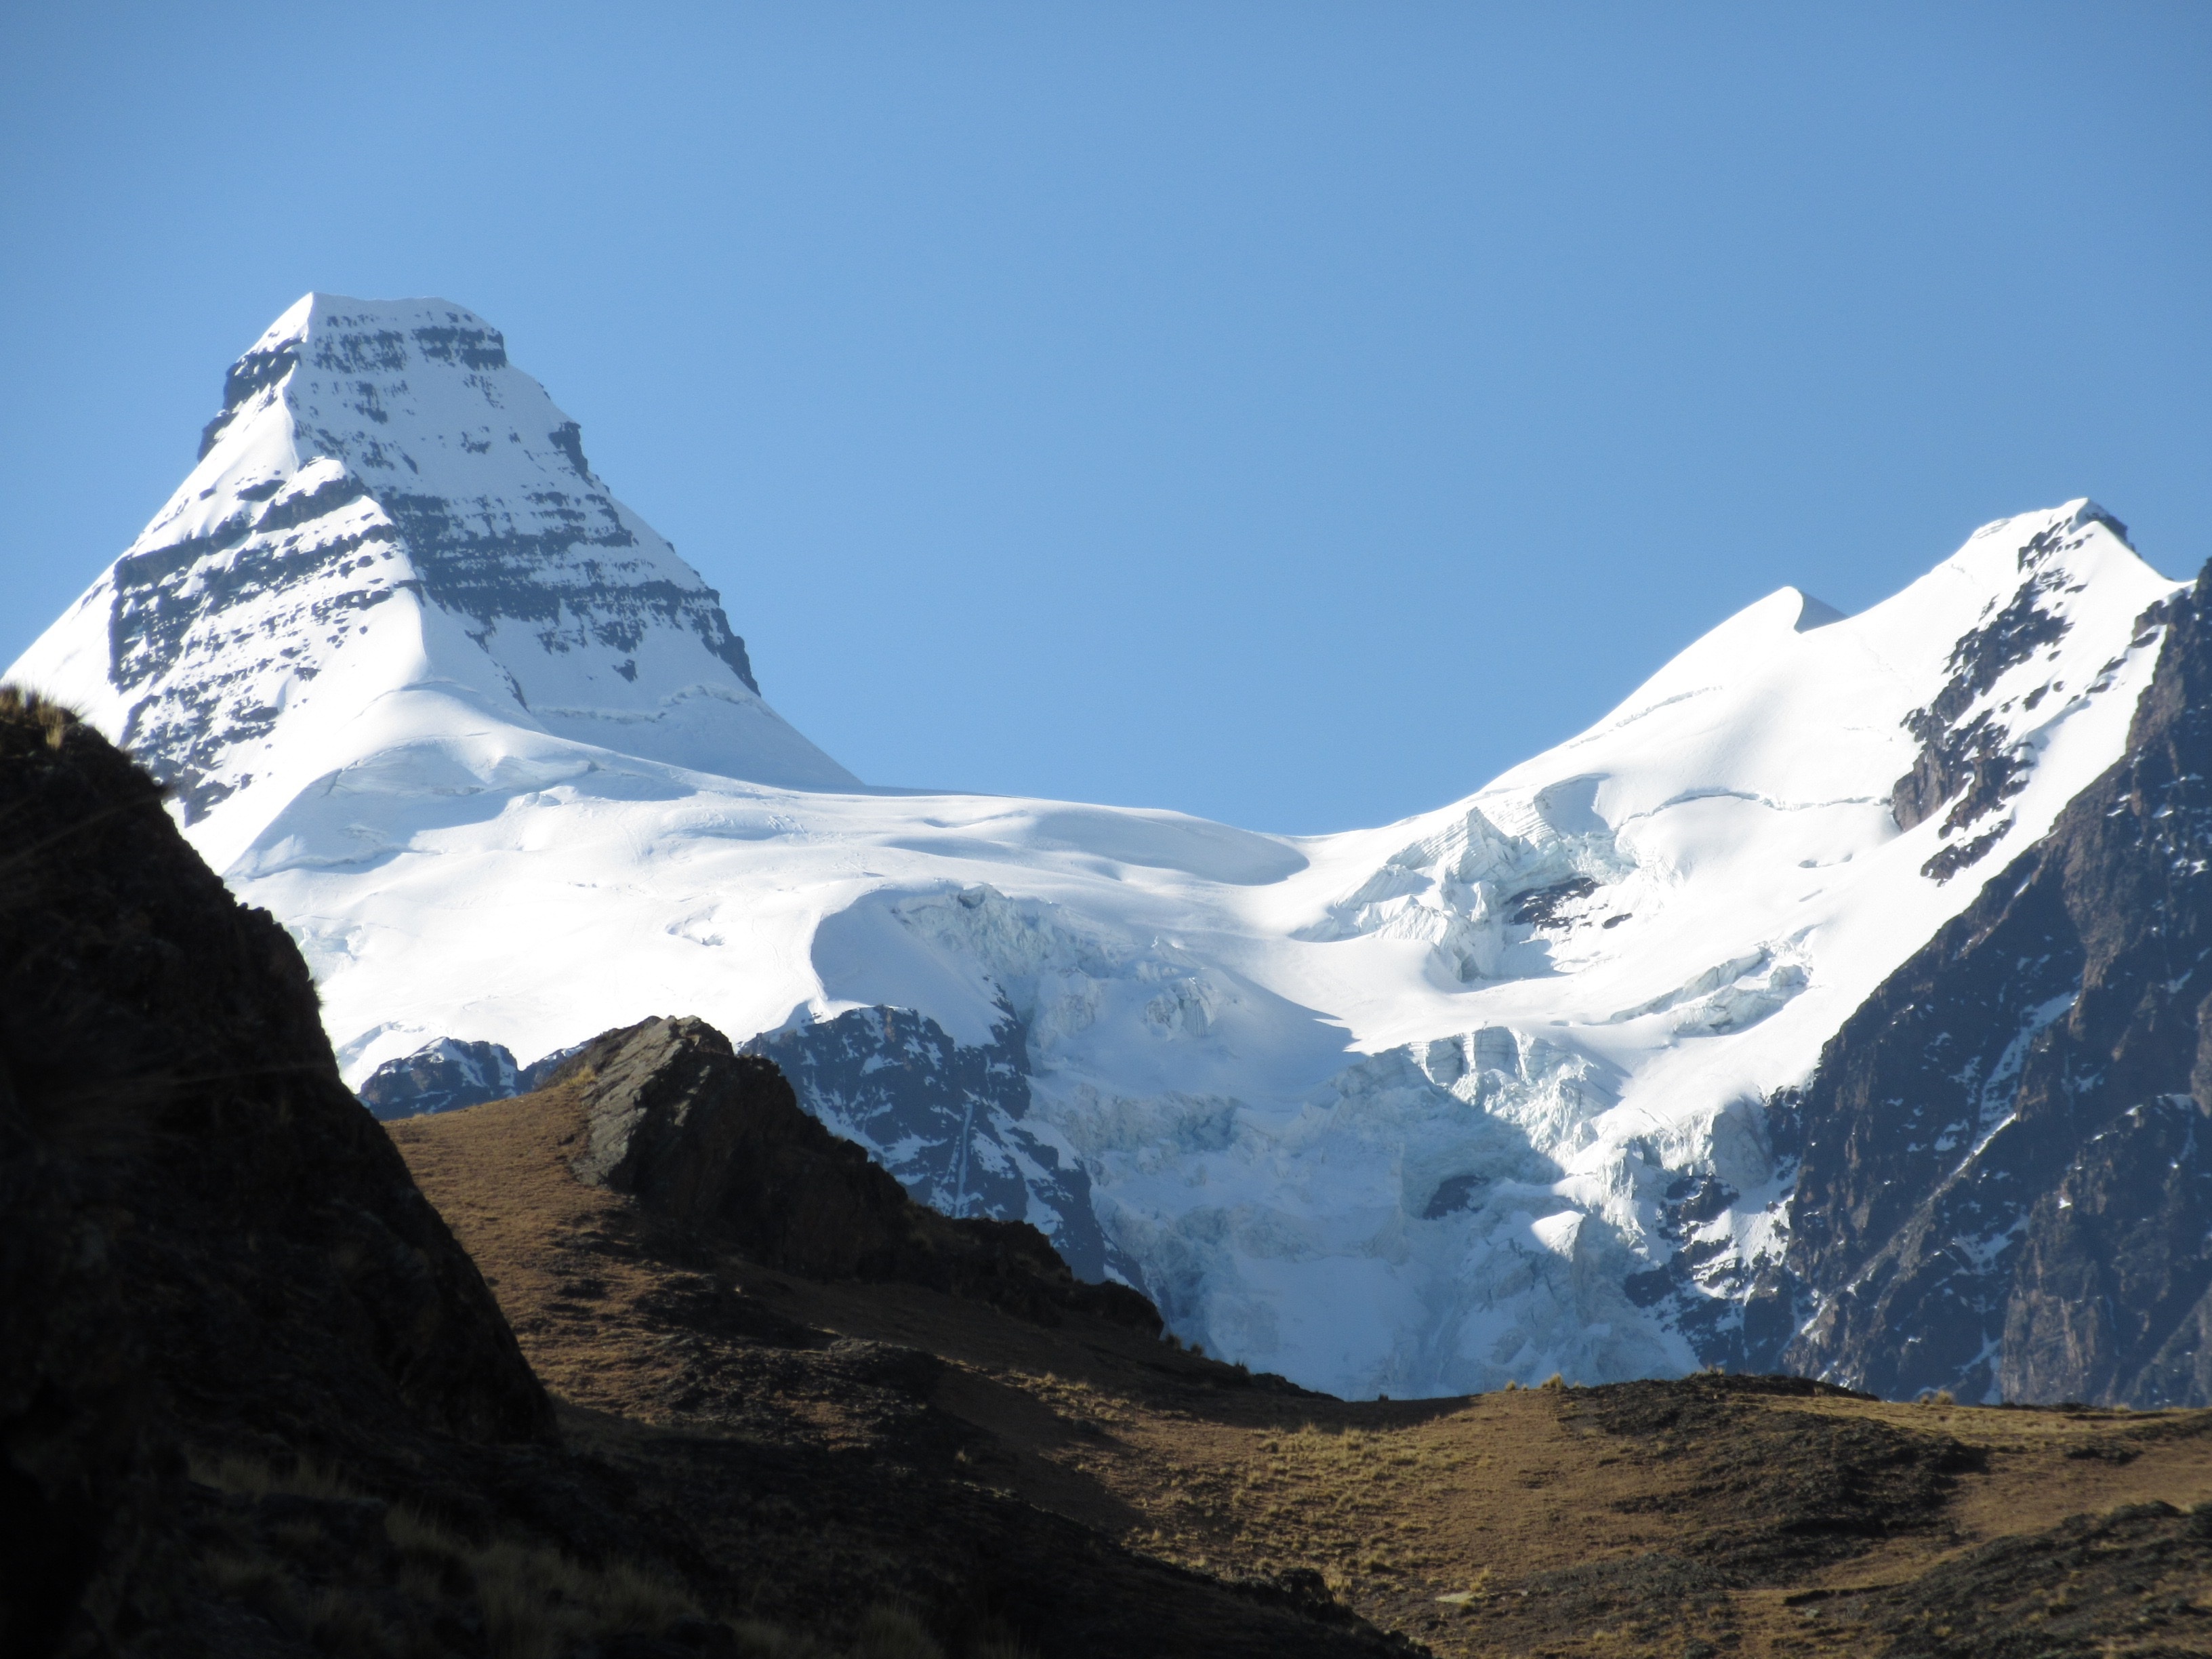
mountain, snow, adventure, mountain range, glacier, ridge, summit, mountaineering, alps, plateau, fell, cirque, bolivia, landform, geographical feature, mountainous landforms, glacial landform, geological phenomenon, condorini